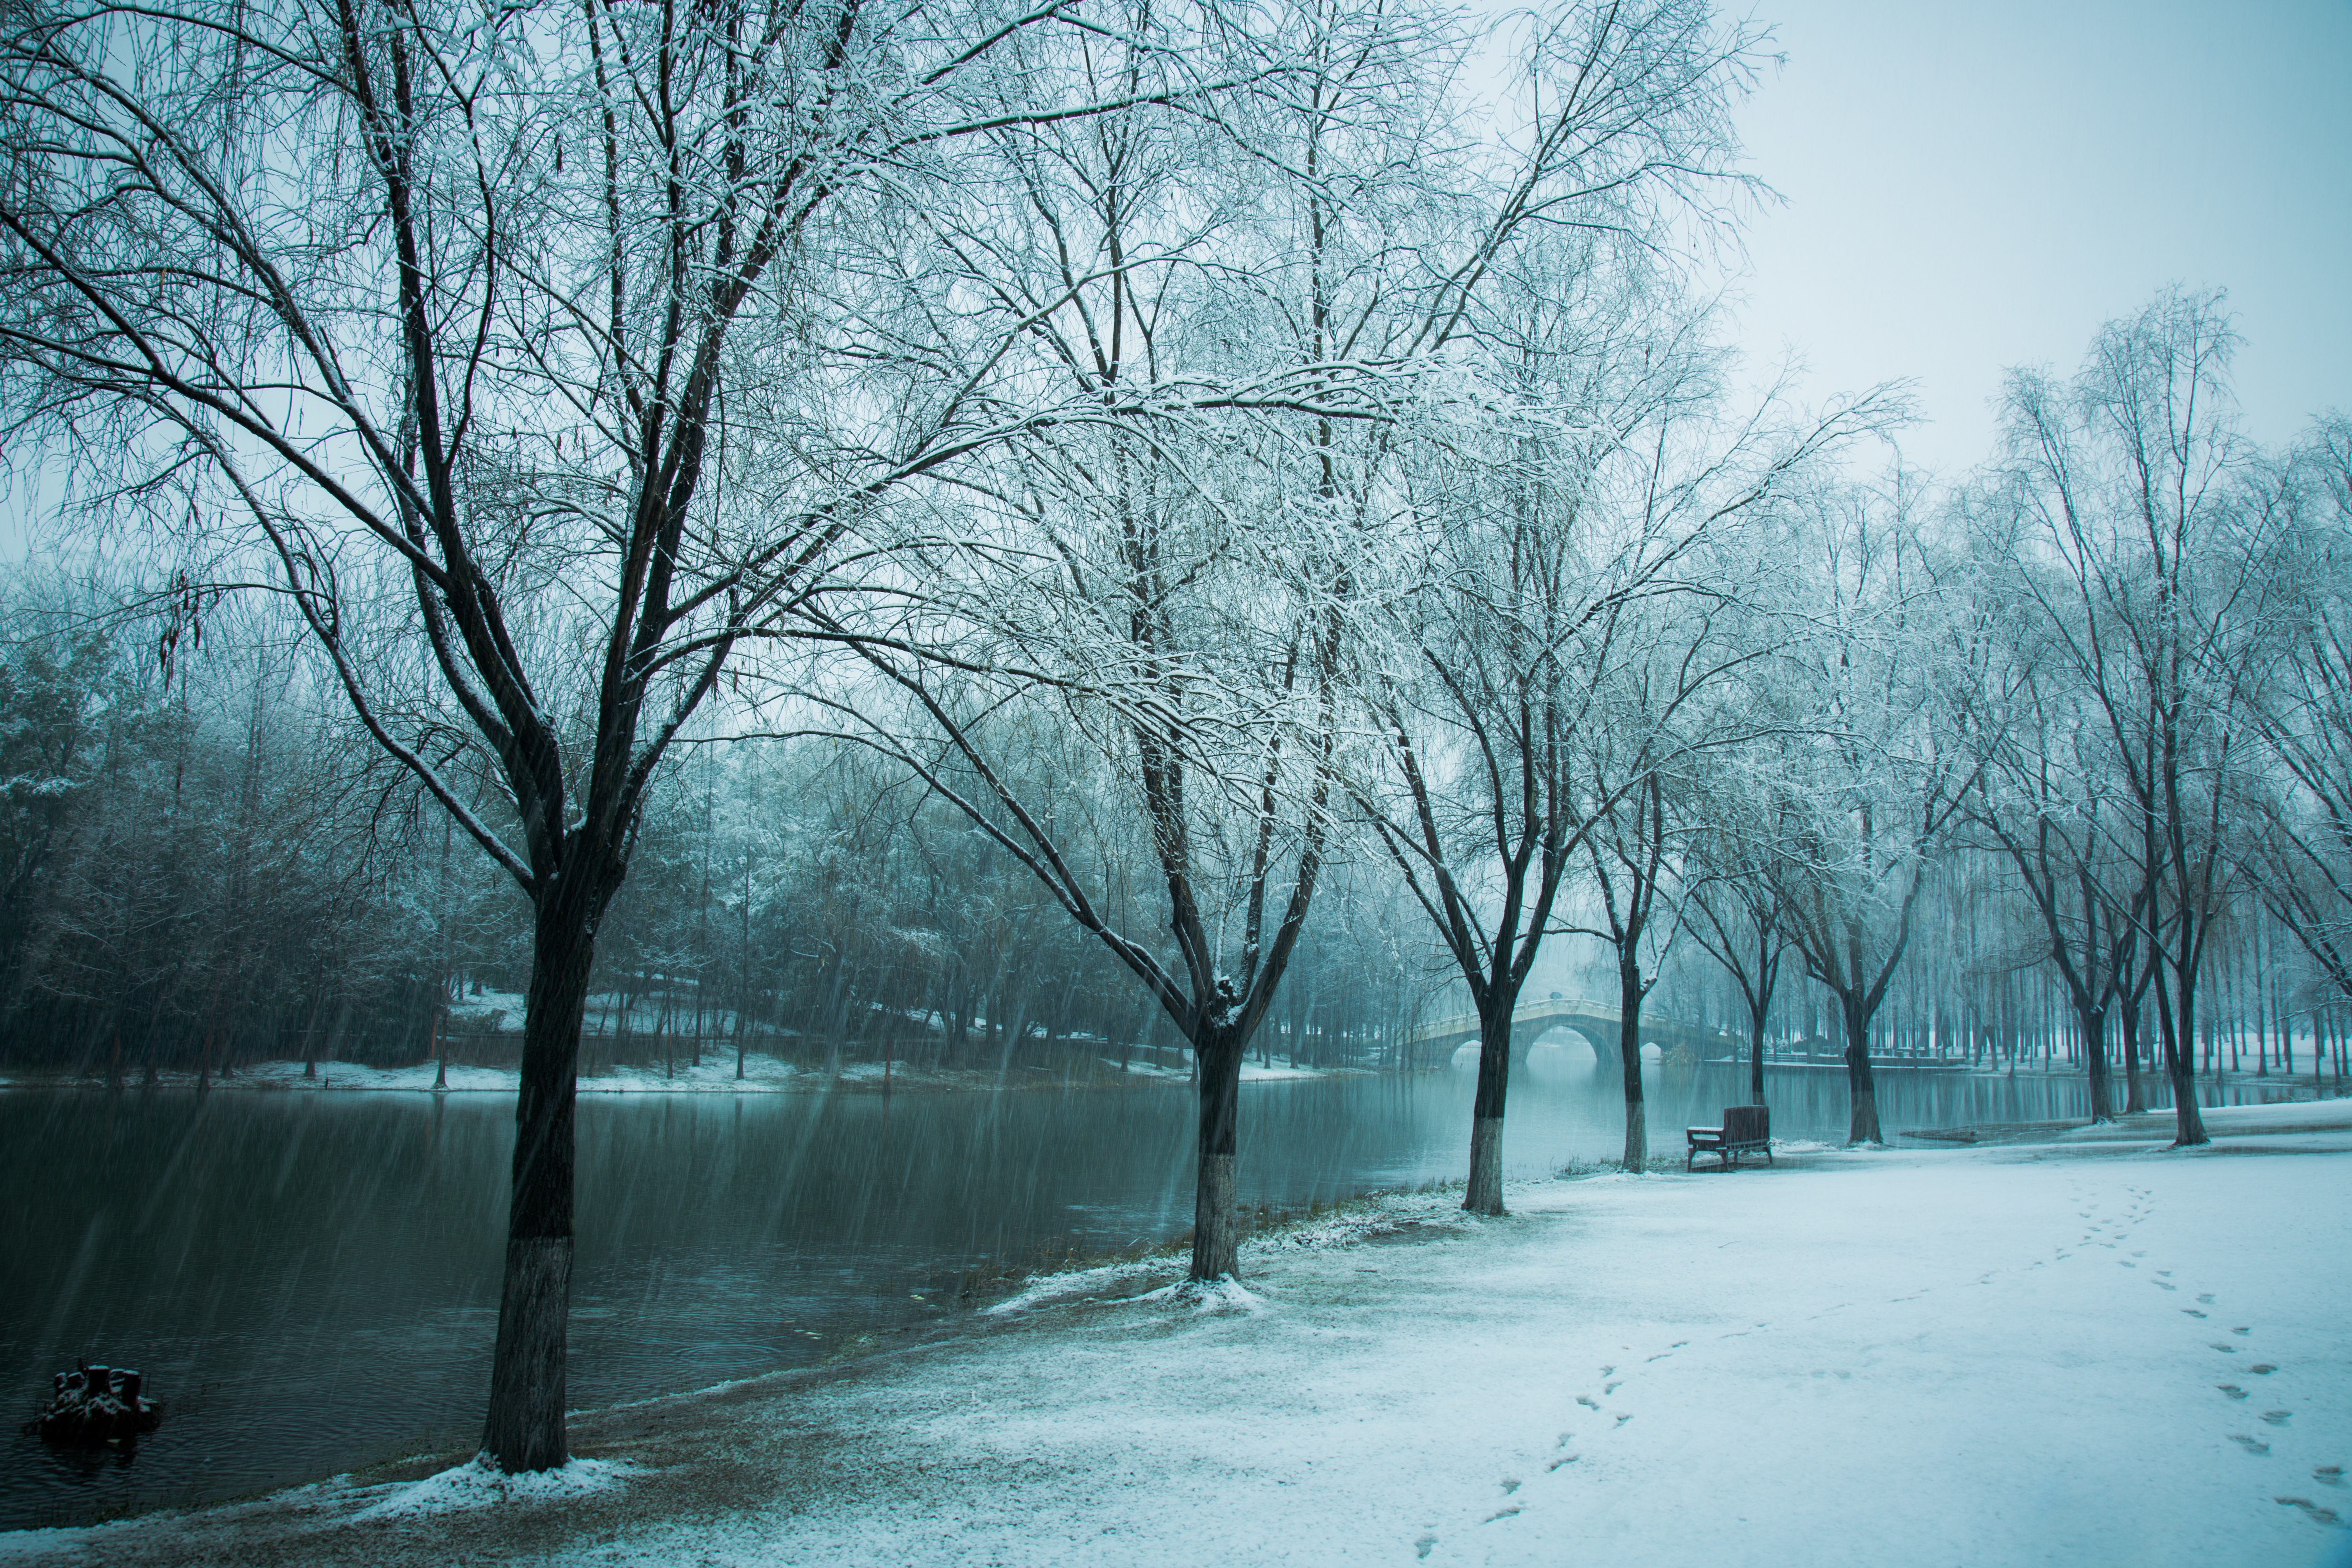
tree, nature, forest, branch, snow, winter, fog, mist, sunlight, morning, frost, atmosphere, ice, weather, season, blizzard, freezing, zhejiang university, atmospheric phenomenon, woody plant, winter storm, hiromasa lake